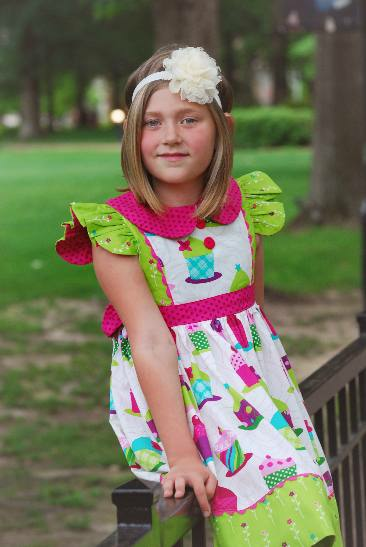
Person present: Yes